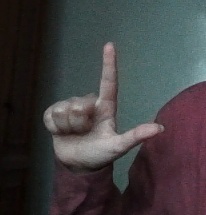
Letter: laam